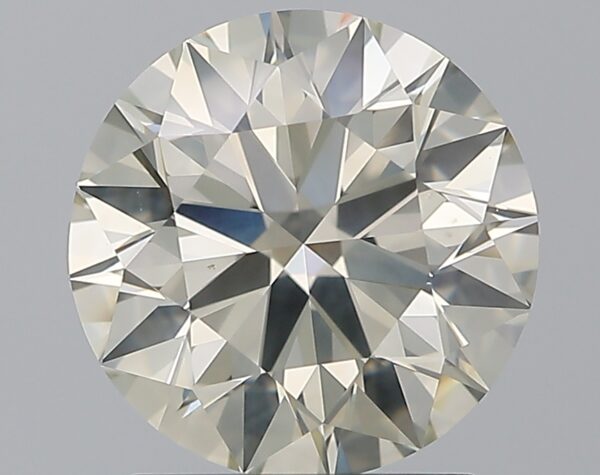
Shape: round
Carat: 2.01
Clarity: SI2
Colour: L
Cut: EX
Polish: EX
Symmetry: EX
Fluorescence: N
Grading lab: GIA
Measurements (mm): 8.06 x 8.1 x 5